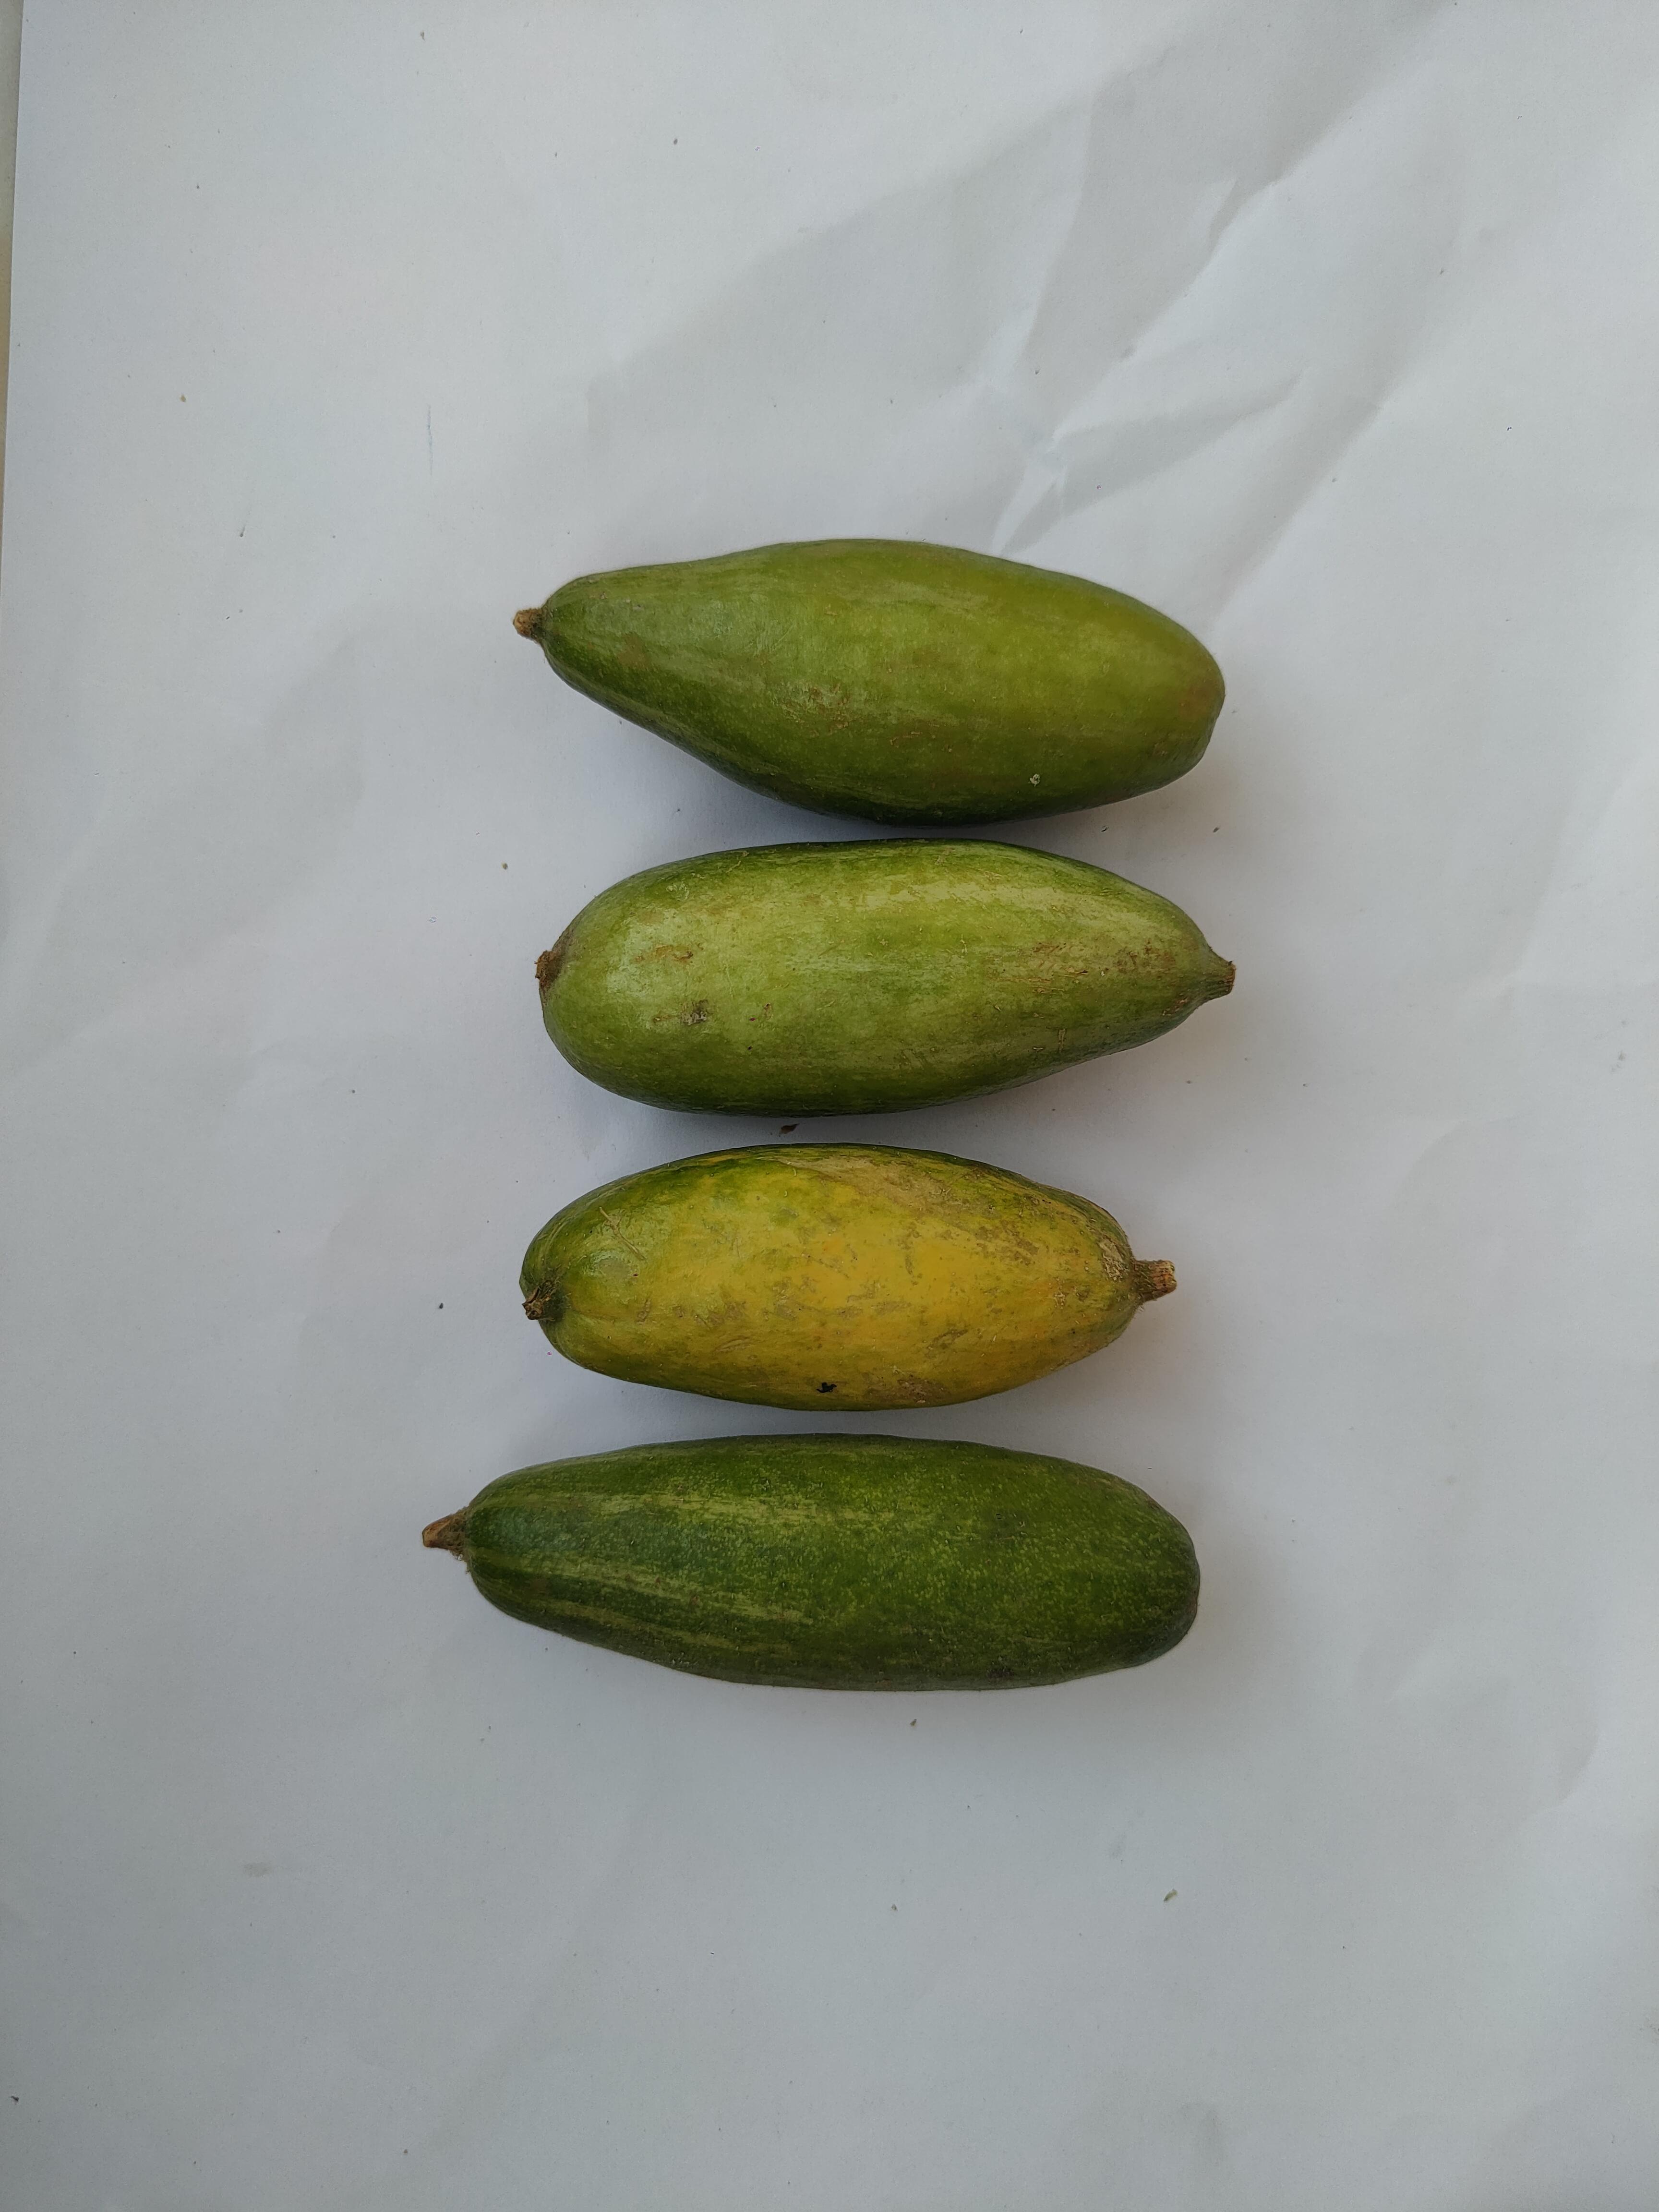
Label: Pointed gourd